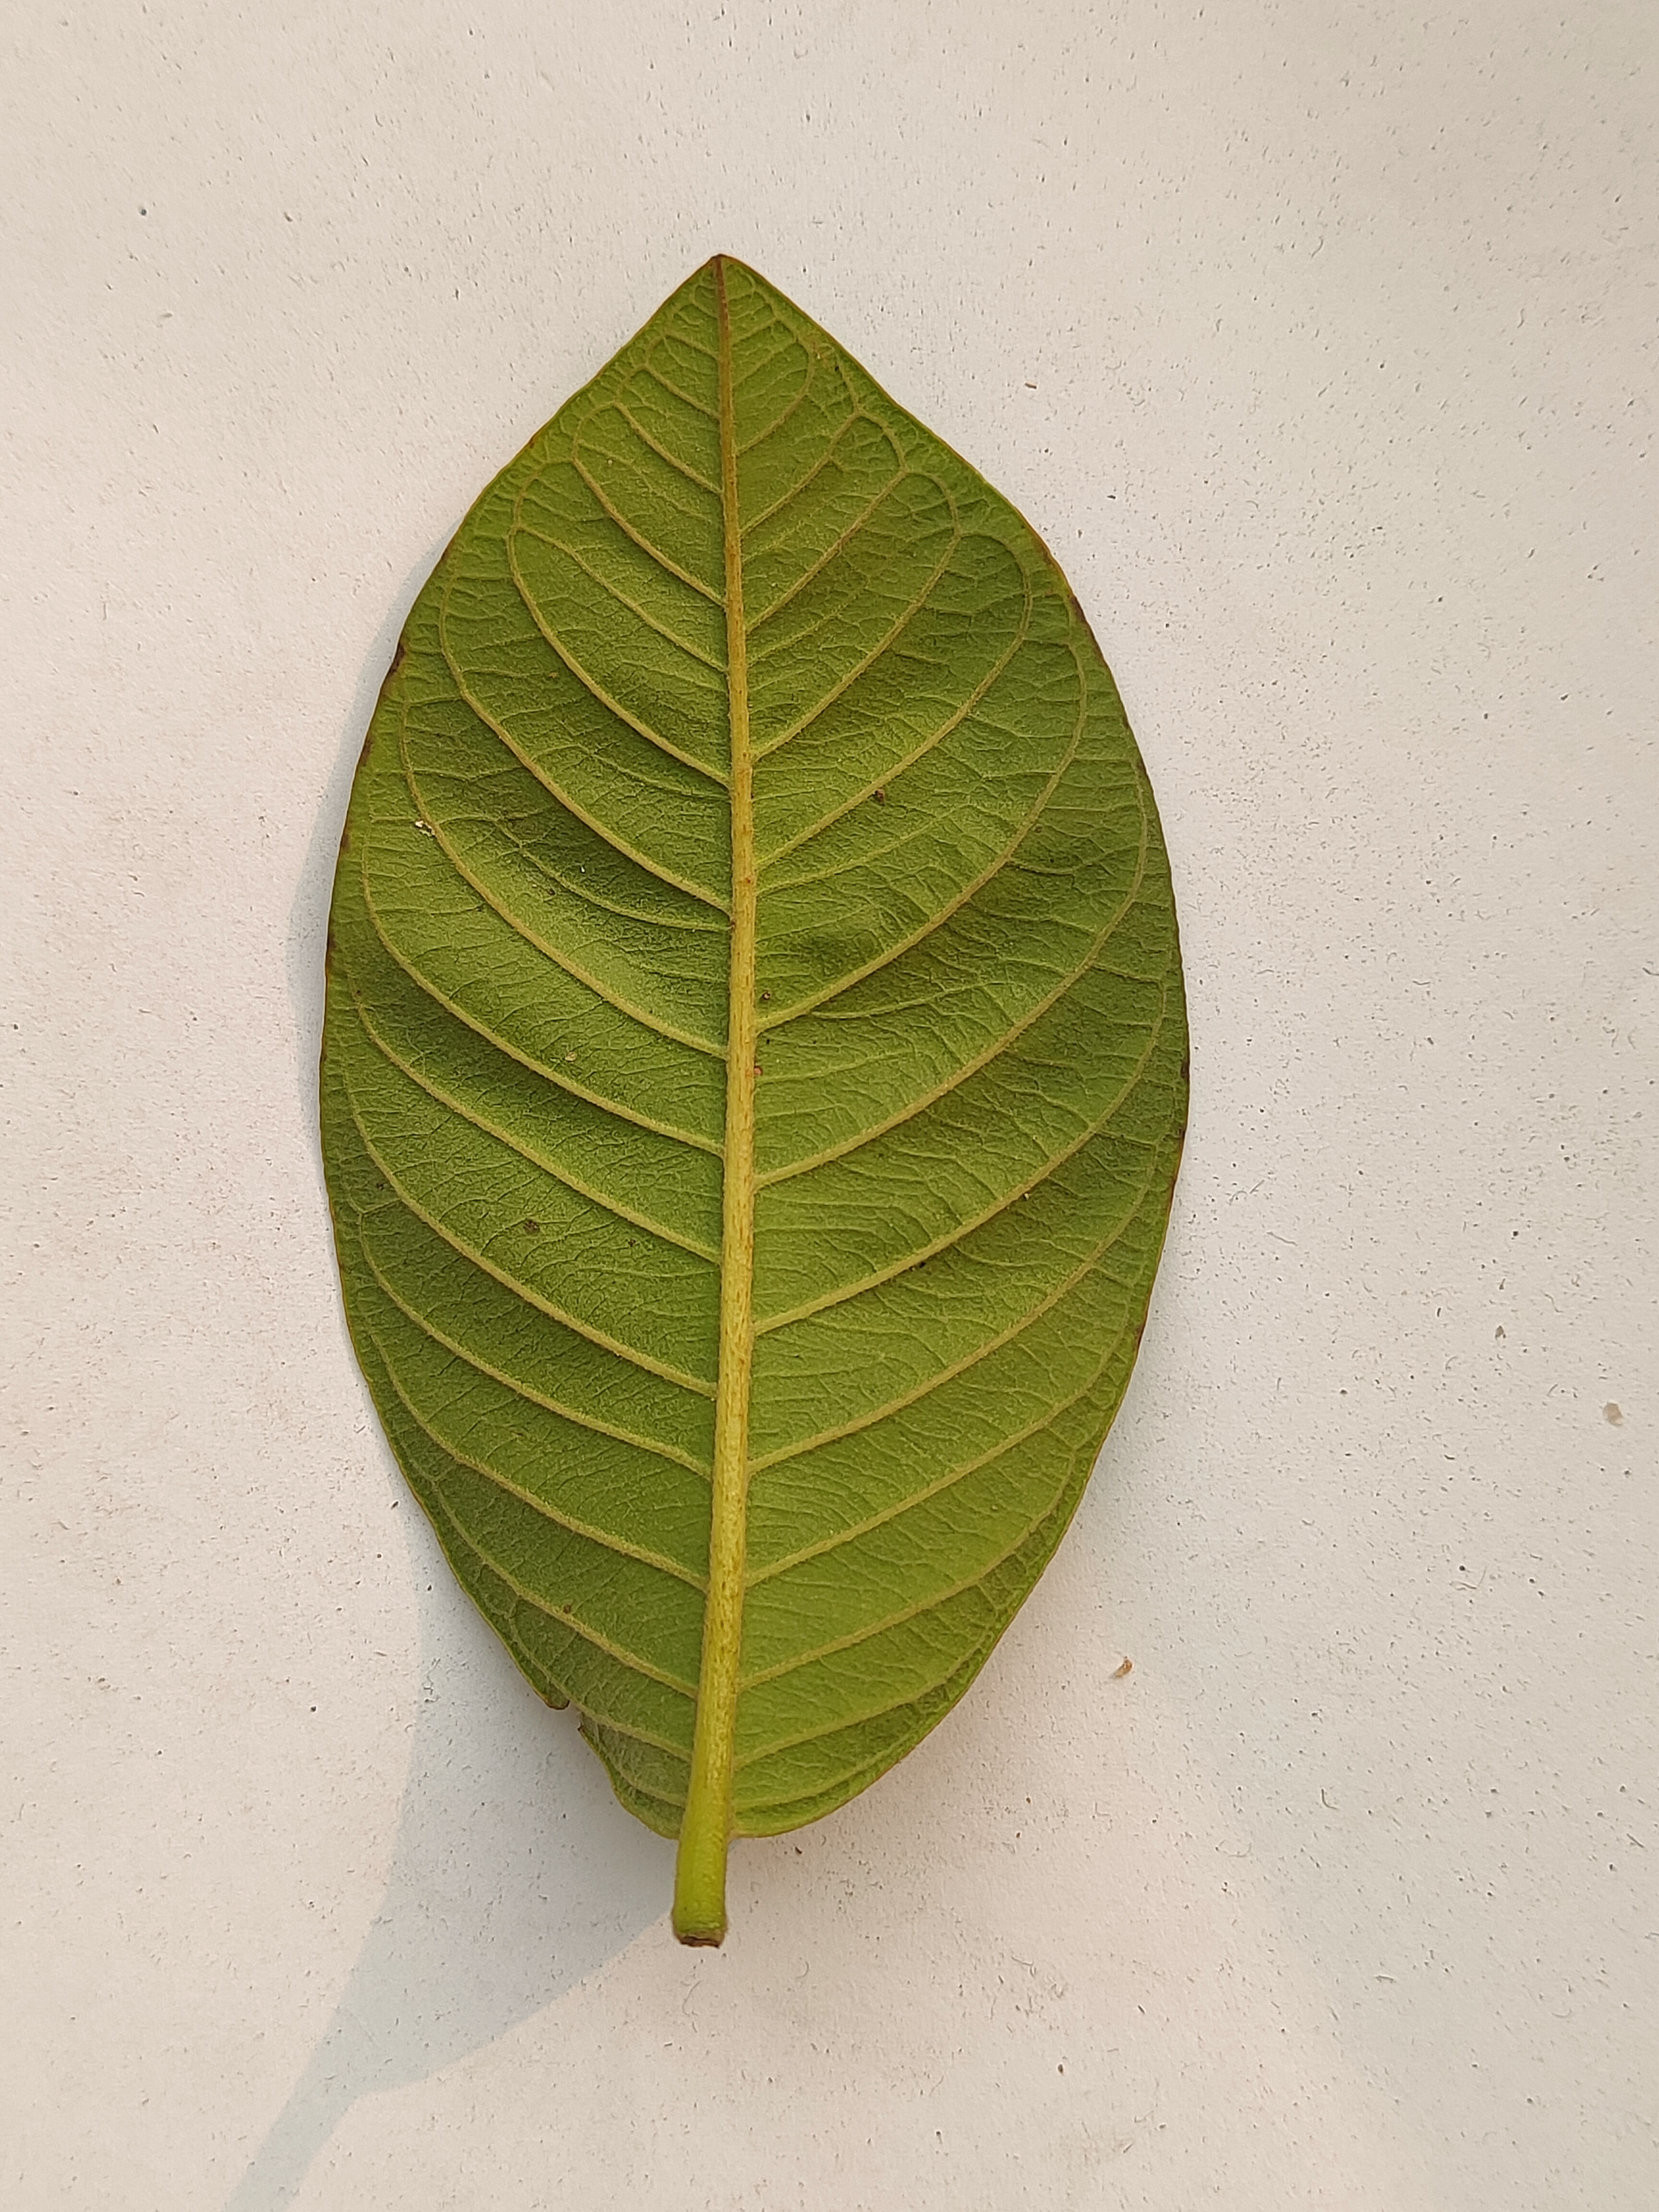
Leaf variety: Guava